Matias de Albuquerque, Count of Alegrete

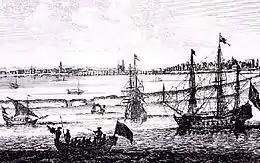
View of the city of Maurícia (Recife) by Pieter Schenck, based on a drawing from Frans Post, 1645

Bahia did not stay long in the possession of the Dutch Republic. (This was during the period when Spain and Portugal were both ruled by a single Habsburg king from 1580 to 1640). The Spaniards were aware of the capture of Bahia a whole month earlier than the Dutch. A relief force was assembled and sent as quickly as possible. The West India Company was well aware of the Spanish relief force, but, due to bad weather, a Dutch fleet could not be sent to aid Bahia. It was also believed that the Dutch would be able to hold out until help could be sent: they were wrong. The armada, a Spanish-Portuguese fleet of 52 ships under the command of Don Fadrique de Toledo, arrived on 30 March 1625 in the bay of Salvador ("Bahia de Salvador"). After a siege lasting a whole month, the Dutch were forced to surrender the city on 30 April 1625. The Spanish-Portuguese allowed the Dutch occupation force and their ships to leave Bahia.